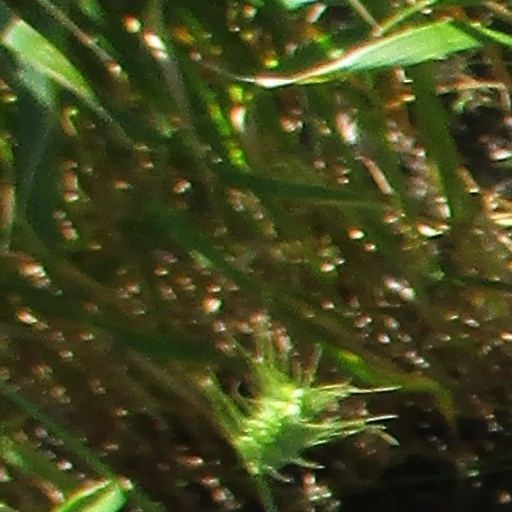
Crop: wheat